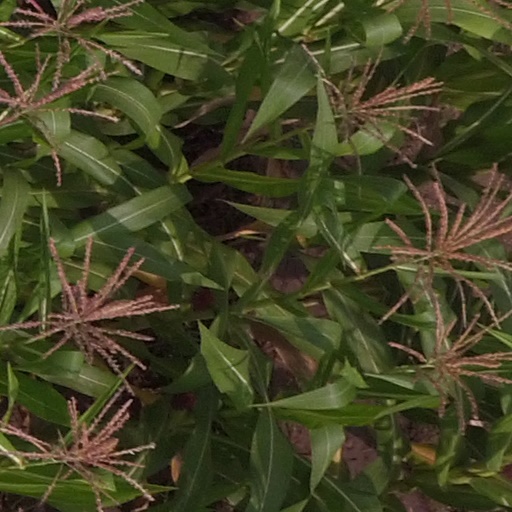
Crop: maize; corn